List of battleships of France

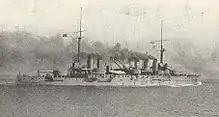
"Diderot" c. 1913

Initially meant to be identical to the "République"s, the four "Liberté"-class ships were redesigned after foreign battleships began to carry heavier secondary guns; these included the British "King Edward VII" class, armed with secondaries, which were in turn a response to American and Italian battleships armed with guns. Accordingly, the Naval General Staff requested the last four members of the 1900 program to be redesigned to carry 194 mm guns. Ironically, Bertin had suggested the exact same caliber during the initial design process, which the General Staff rejected over fears that the rate of fire would fall. The two classes were otherwise nearly identical, which has led some historians, including John Jordan and Philippe Caresse, to consider them to be one class with two variants.